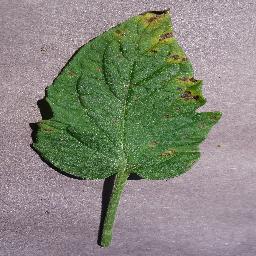
Label: Tomato___Septoria_leaf_spot